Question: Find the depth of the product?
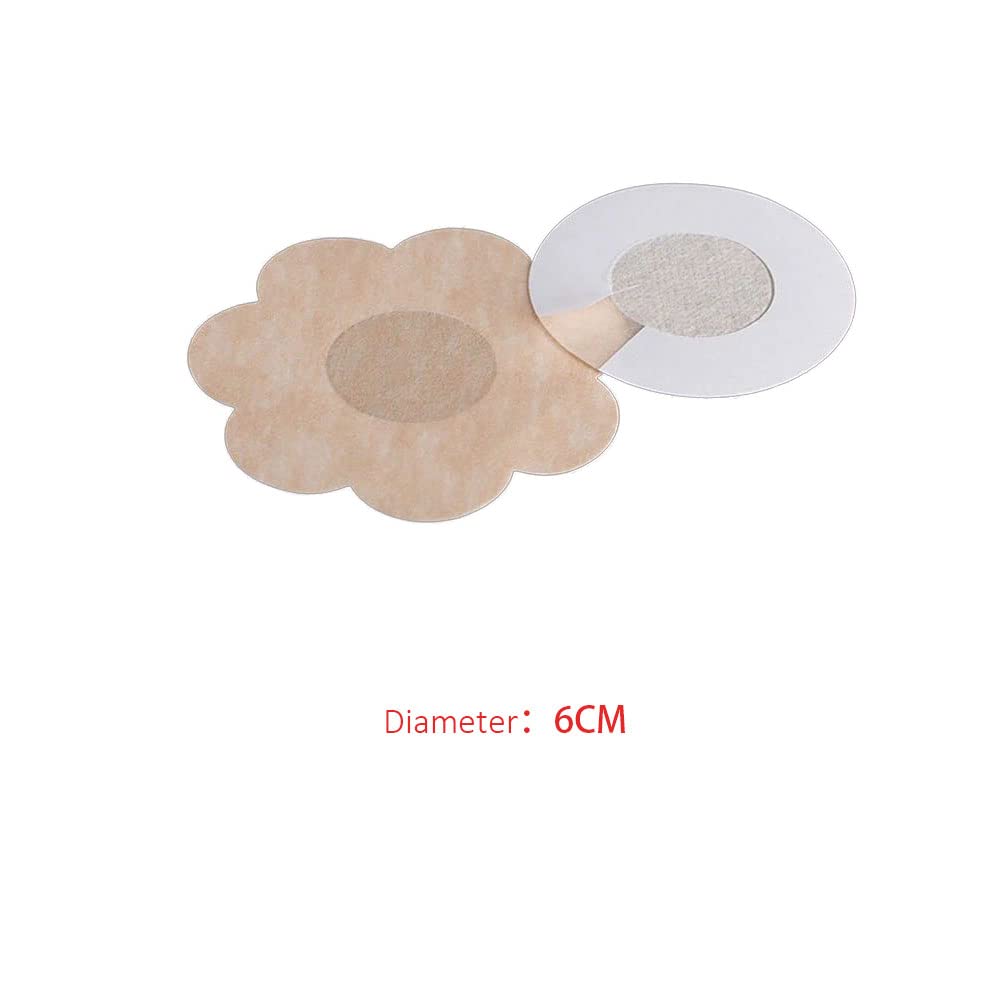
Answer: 6.0 centimetre